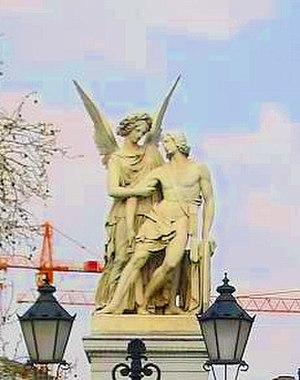
Ludwig Wilhelm Wichmann est un sculpteur allemand né à Potsdam le 10 octobre 1788 et mort à Berlin le 29 juin 1859.